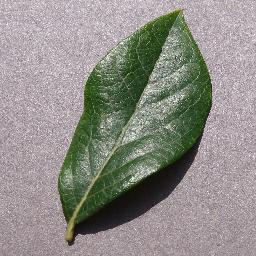
Label: Blueberry___healthy